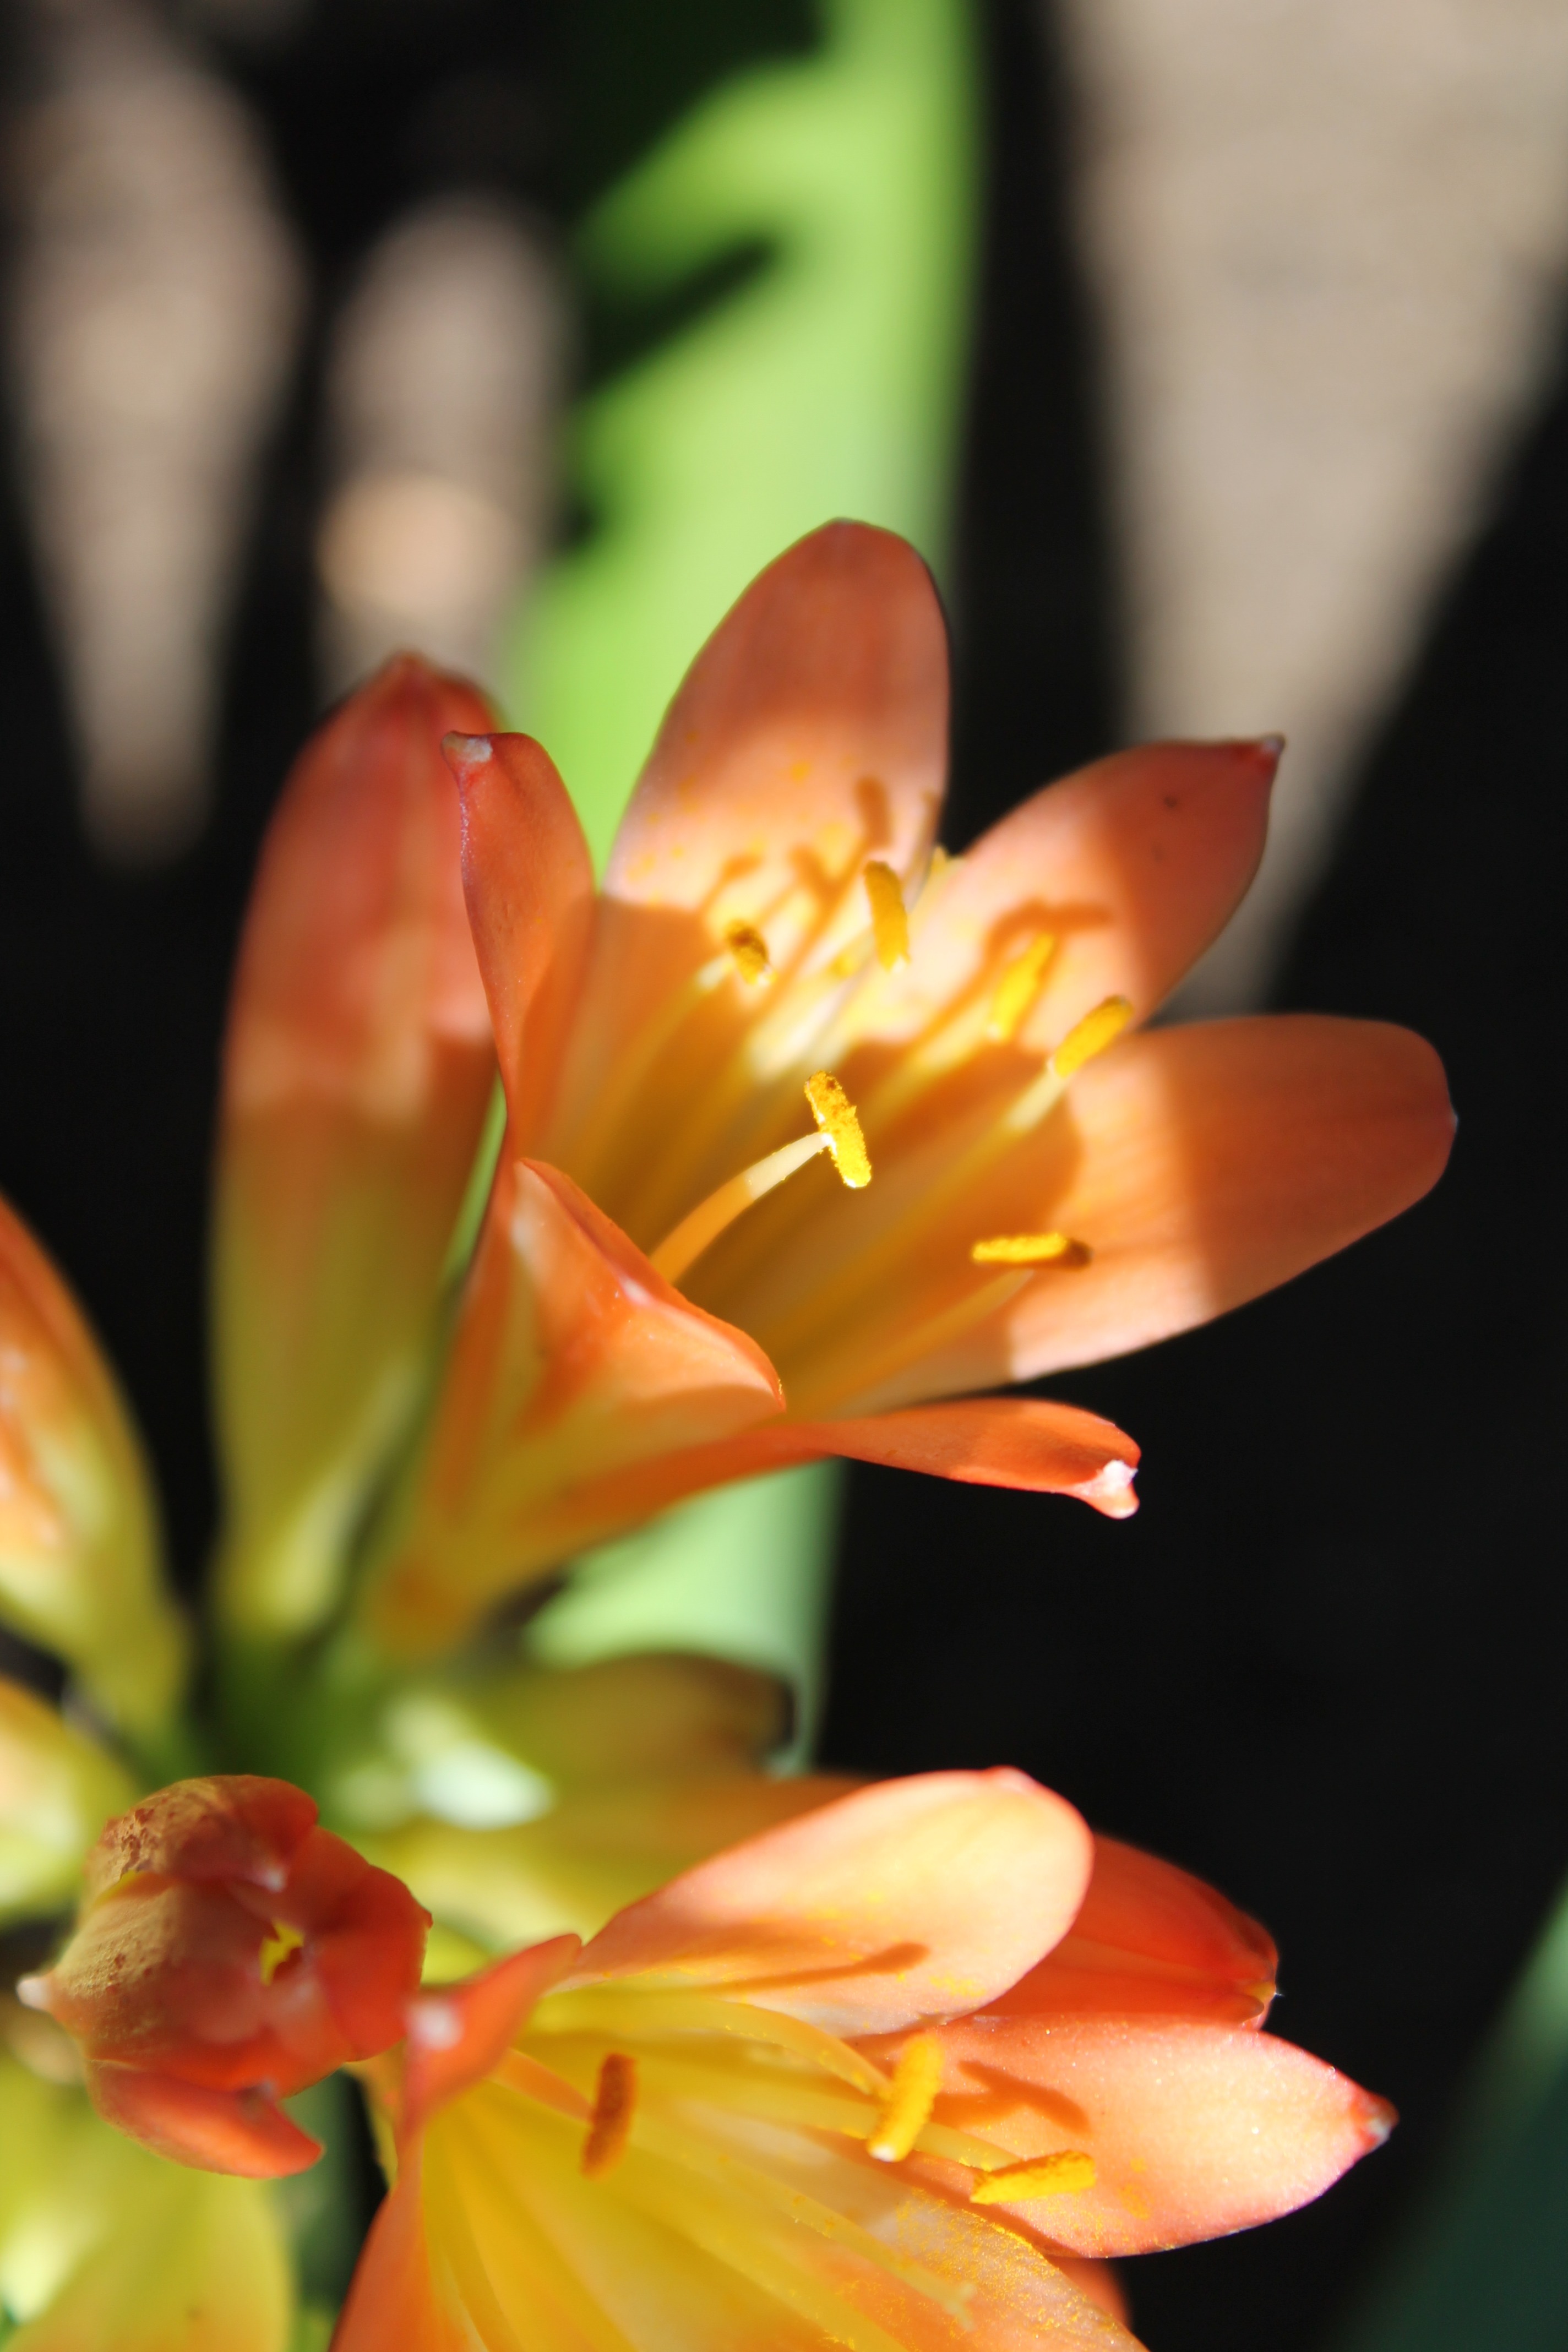
blossom, plant, meadow, flower, petal, summer, allergies, wild, environment, foliage, pollen, spring, biology, natural, botany, yellow, agriculture, garden, healthy, flora, season, botanical, life, wildflower, close up, outdoors, vivid, stamen, springtime, soft, delicate, lily, vibrant, species, macro photography, flowering plant, fragility, orange lily, plant stem, computer wallpaper, clivias